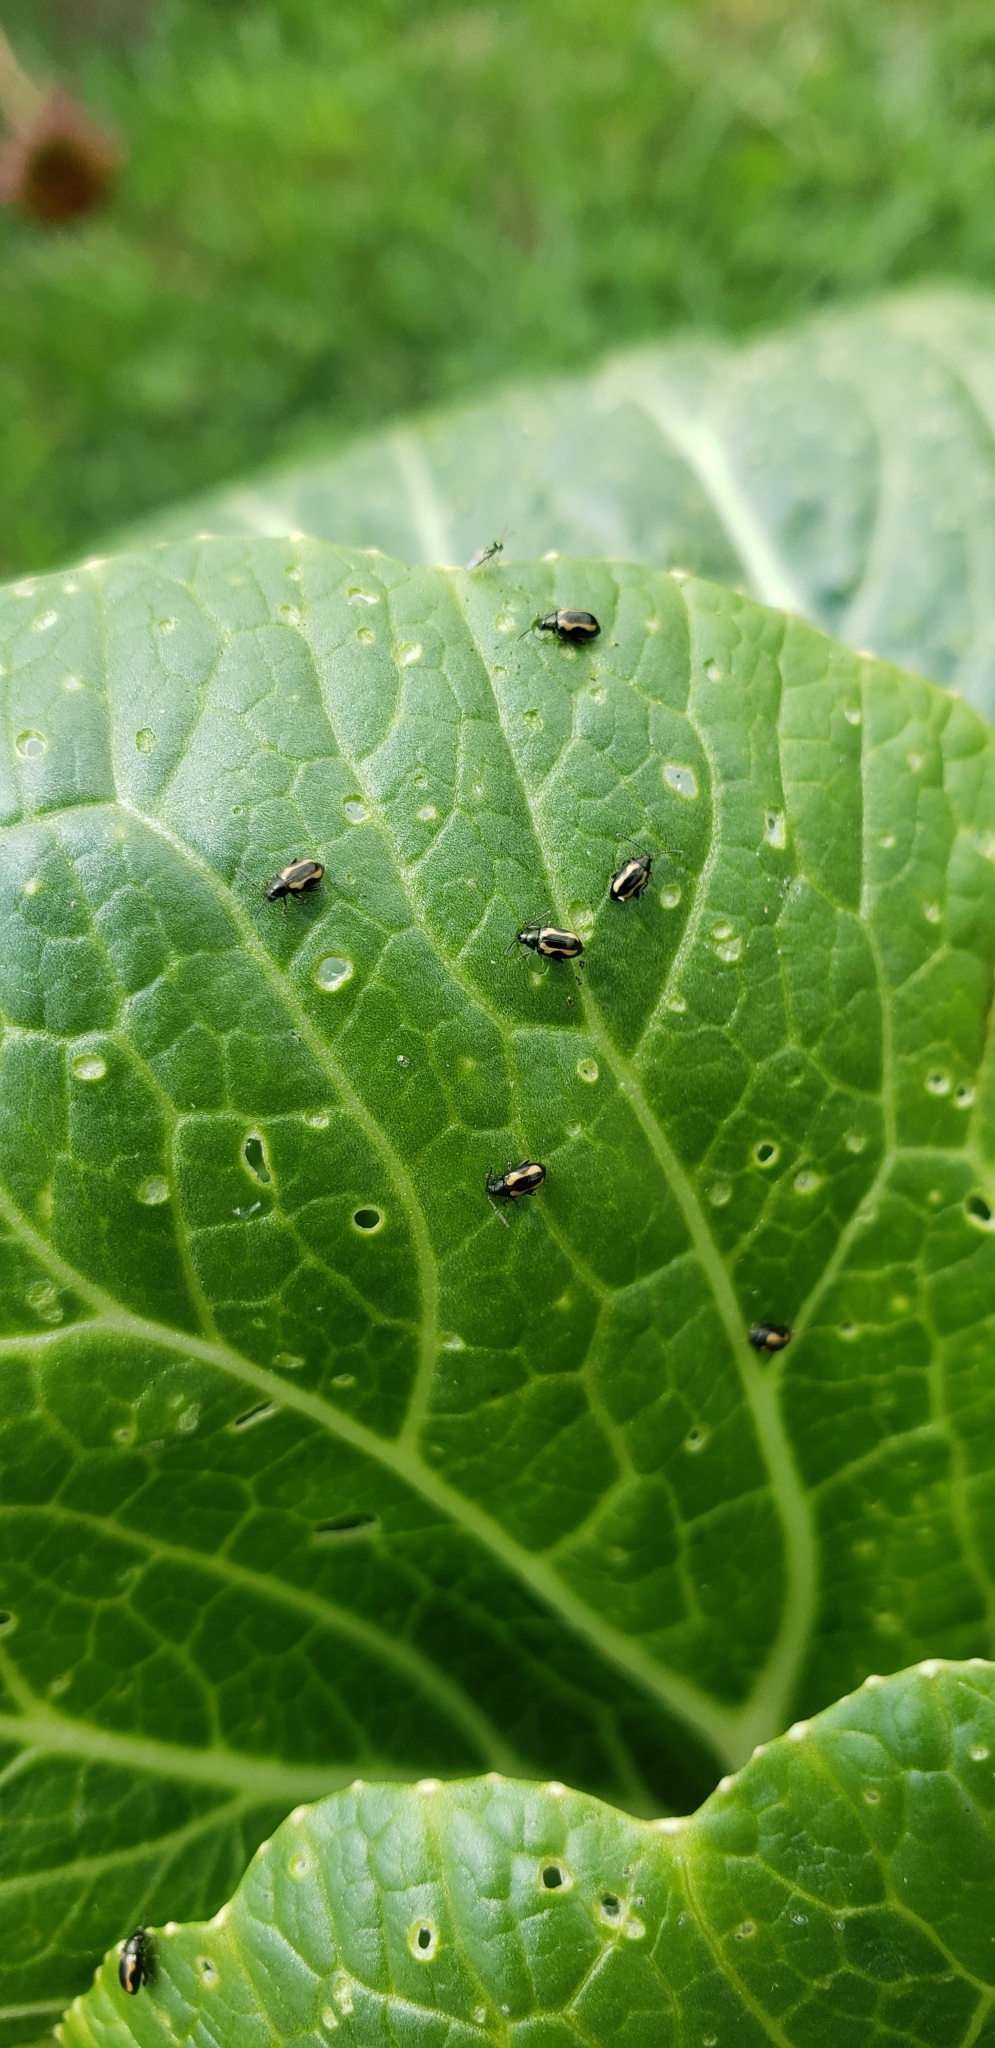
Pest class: striped_flea_beetle